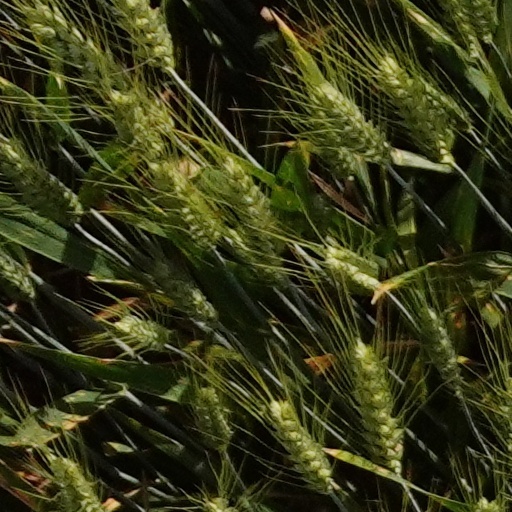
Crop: wheat